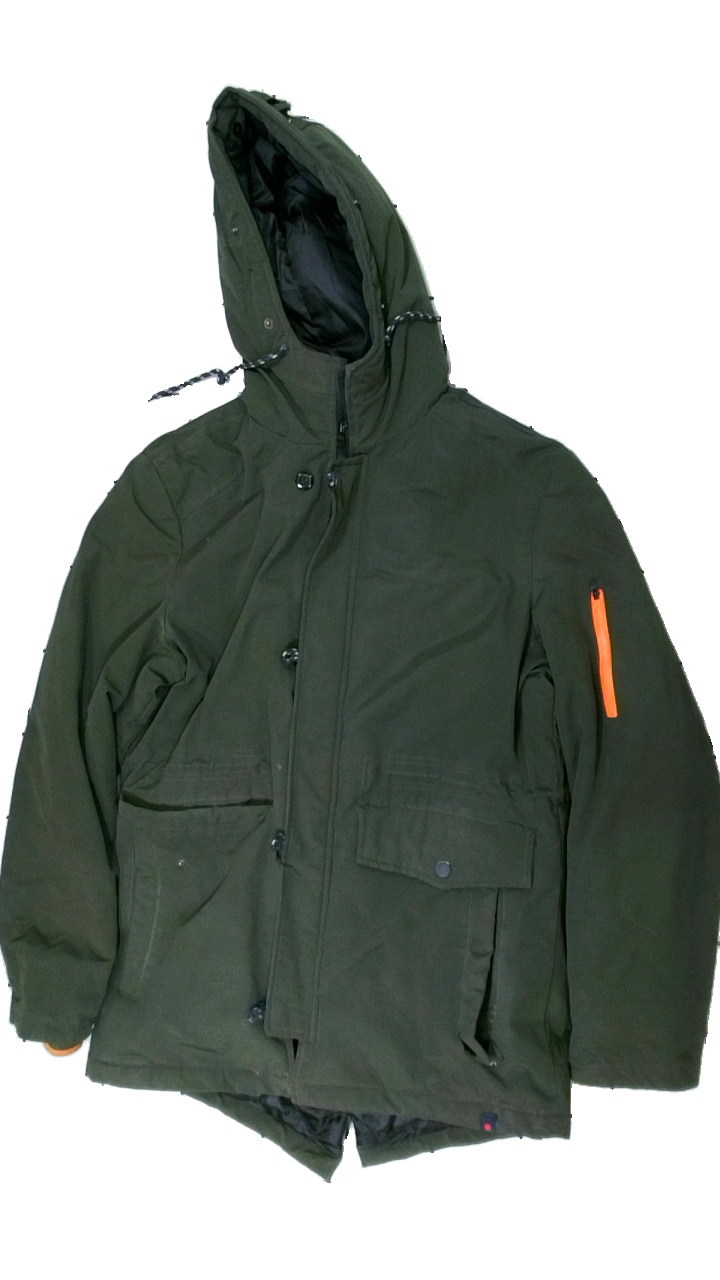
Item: Winter Jacket (Ladies)
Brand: Denim Project
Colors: Green
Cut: Regular
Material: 100% polyester
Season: Winter
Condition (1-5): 3
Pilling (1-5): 5
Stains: Minor
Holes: Major
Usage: Export
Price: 100-150